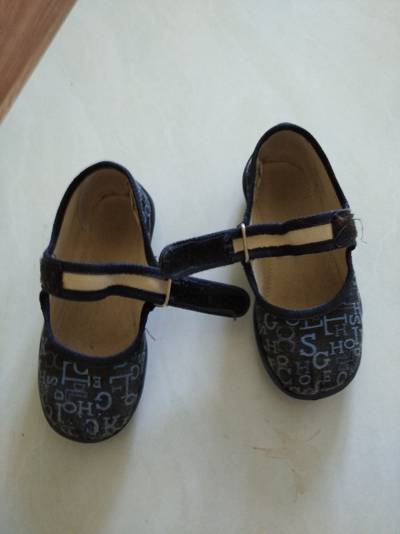
Waste category: shoes